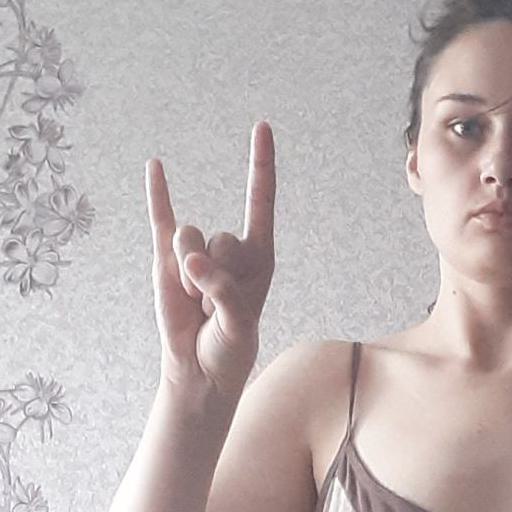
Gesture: rock